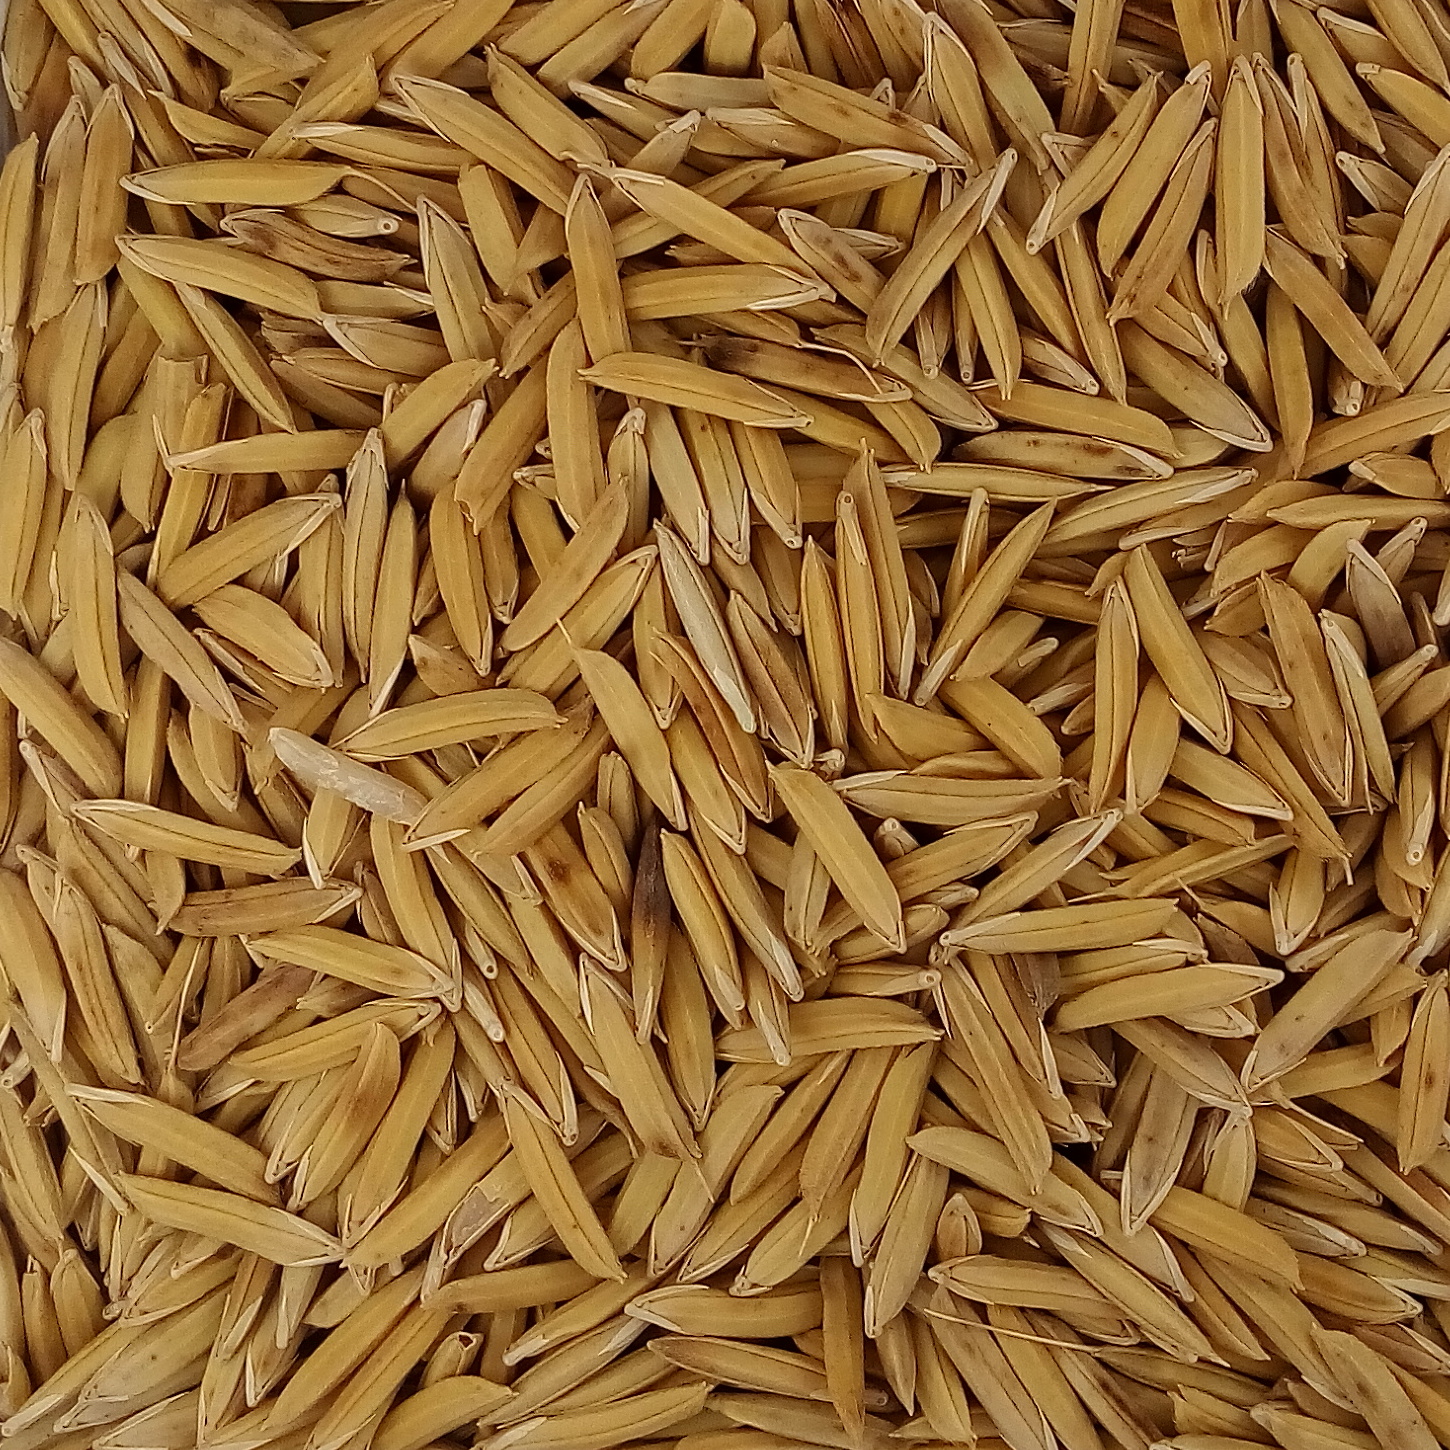
Rice seed variety: 1121